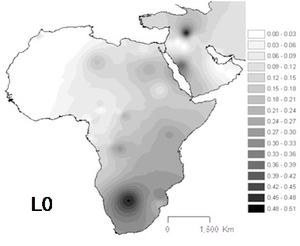
L'haplogroupe L0 est un haplogroupe d'ADN mitochondrial humain (ADNmt).